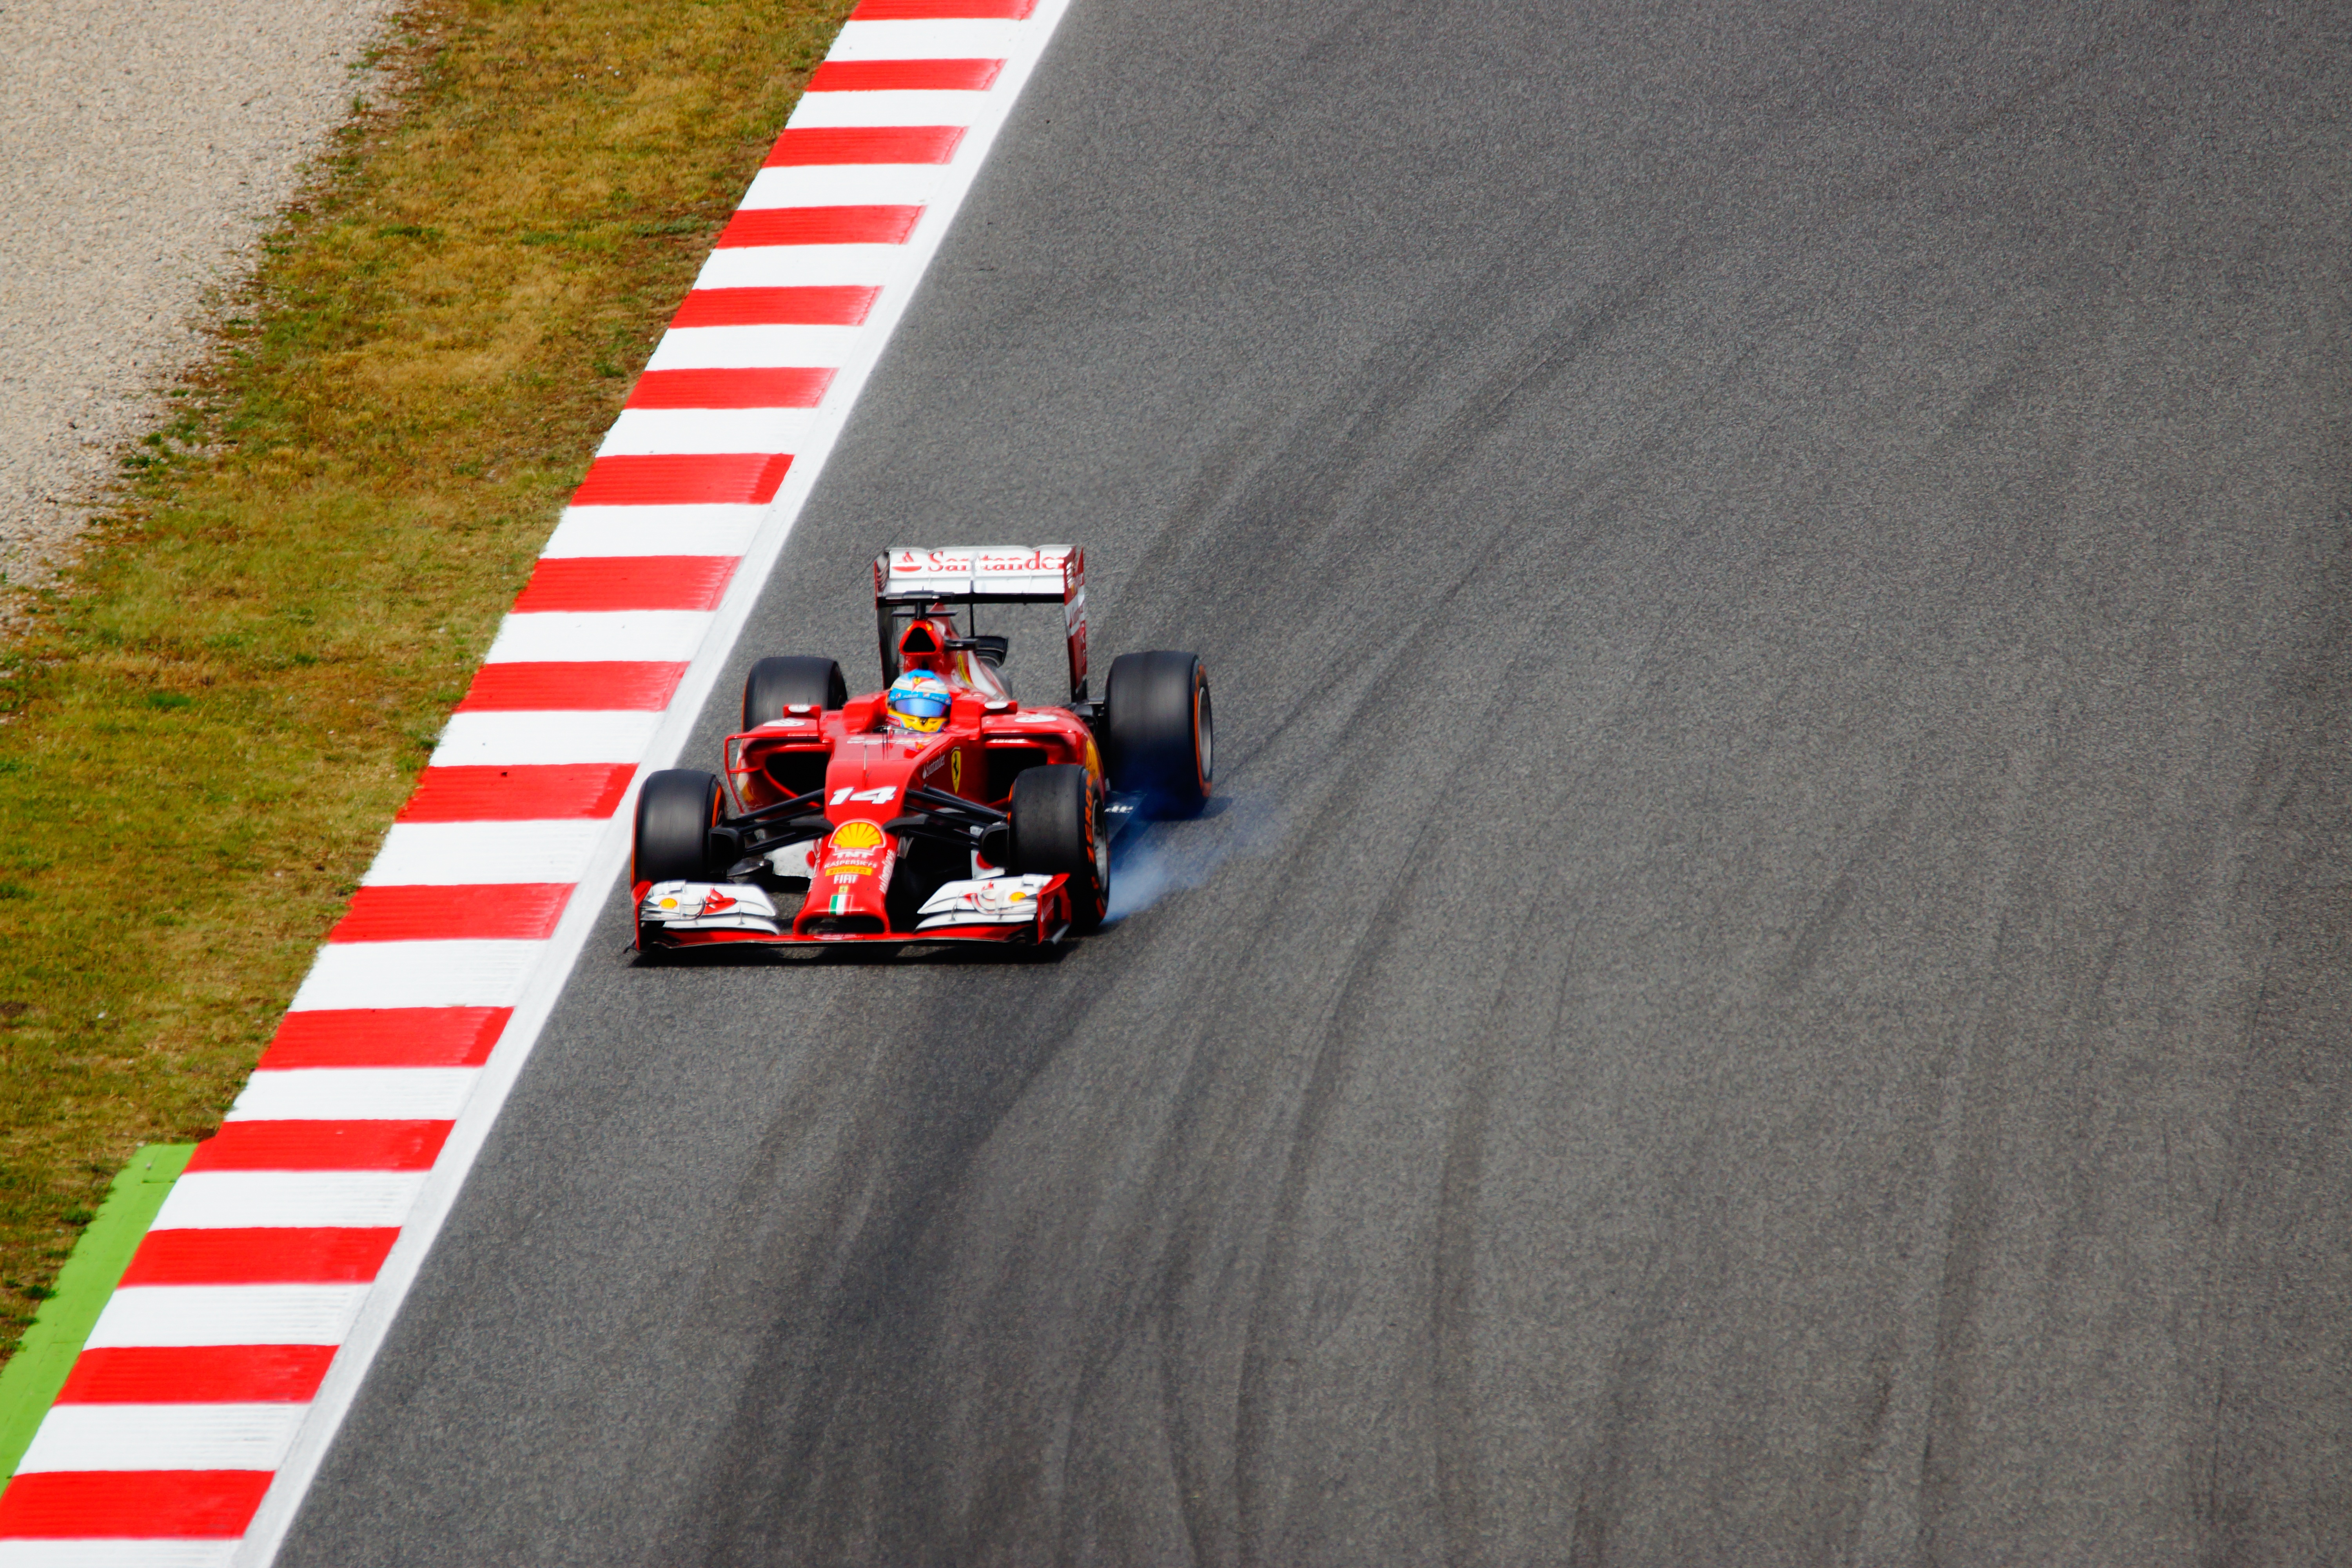
sport, driving, red, vehicle, drive, yellow, speed, barcelona, sports car, energy, race, sports, racing, race track, ferrari, fast, motorsport, force, racing car, car racing, formula 1, race car driver, formula one, alonso, auto racing, open wheel car